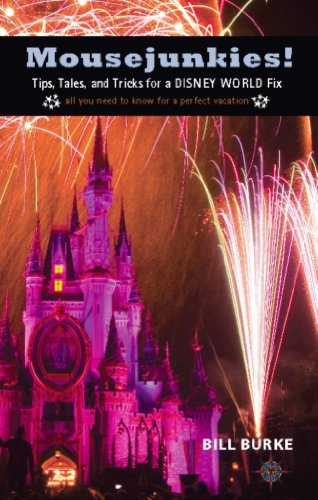
Mousejunkies!: Tips, Tales, and Tricks for a Disney World Fix: All You Need to Know for a Perfect Vacation (Travelers' Tales)
Category: Buy a Kindle
About the Author Bill Burke is a veteran newspaper reporter and editor. He is a columnist for Parenting NH Magazine, has spent 11 years at the Boston Herald and its Web site and is currently the assistant features editor for the Boston Herald. He has traveled to Walt Disney World countless times over the years. During his 18-year journalism career, he has covered marathons and murders, and written everything from business features to comic book scripts. He has interviewed musicians and actors and worked as a travel writer. Bill has been traveling to and writing about Walt Disney World for the past ten years.A dyed-in-the-wool New Englander who recently came to the conclusion he hates the cold weather but can’t live without good fried clams, Bill spent portions of his childhood living in different parts of the country and traveling throughout the United States. His family then returned to the northeast where he remained until discovering the joy of having his meals served by adults dressed as fictional characters. Now he flees to the warm embrace of central Florida whenever time and finances allow. Or even if they won’t.After trying out a number of different career options ranging from installing concrete foundations and digging ditches to working as a bouncer at an oceanfront nightclub and selling sci-fi collectibles, he stumbled across journalism.Bill plays bass guitar in a blues band, Irish music on the tenor banjo and mandolin, and bagpipes when he wants to annoy his wife of thirteen years. He has considered moving to Florida, but has been told that the region lacks good Chinese food. He lives in southern New Hampshire with his wife, Amy, and six-year-old daughter, Katie.
Features: Far more than one obsessed travel writer’s take on Walt Disney World, | Mousejunkies! | is a collection of amusing travelogues and savvy insider’s tips gleaned from a group of seemingly rational adults who find themselves inexplicably drawn to the Magic Kingdom. It covers all the essential topics — when to go, where to say, what to do, and where to eat — as well as experiences not found in other guides. Readers learn how to indulge in an all-day beer and football orgy at the resort, how to extract the family from Fantasmic with sanity intact, where to catch a mid-afternoon catnap, and how a Disney cruise can go very, very wrong. Packed with useful information, from touring plans to restroom reviews, these funny, affectionate personal accounts paint a vivid portrait of a creatively engineered world where unexpected surprises create lasting memories.